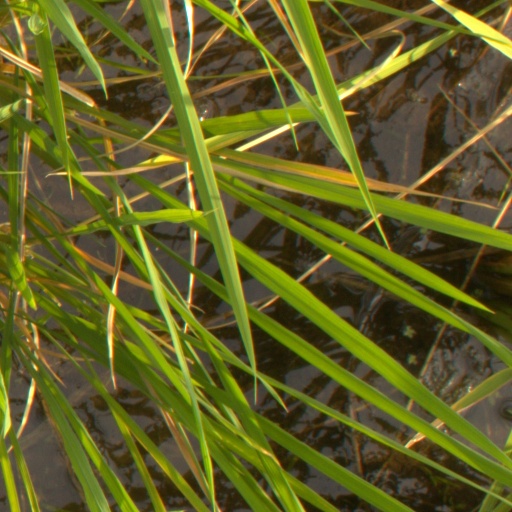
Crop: rice